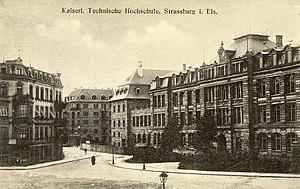
Carte postale des bâtiments de l'école technique impériale (actuellement INSA de Strasbourg) vers 1910, les bâtiments sont aujourd'hui occupés par le lycée technique commercial René Cassin
L'institut national des sciences appliquées de Strasbourg est l'une des 205 écoles d'ingénieurs françaises accréditées au 1ᵉʳ septembre 2019 à délivrer un diplôme d'ingénieur. Elle est aussi habilitée par le ministère de la Culture à délivrer le diplôme d'architecte de l'INSA Strasbourg.
Édouard Schimpf est un architecte alsacien né le 4 février 1877 à Wissembourg, à l'époque du Reichsland, et tué le 22 septembre 1916 sur le front russe, à Kiszow.